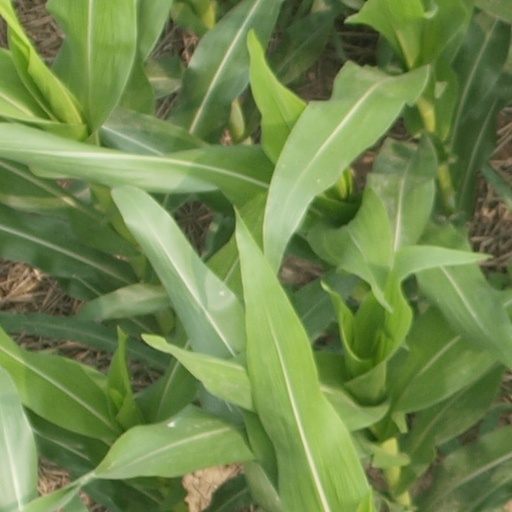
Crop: maize; corn